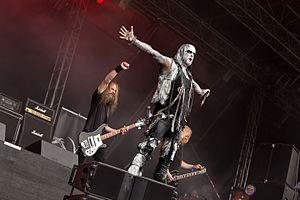
Primordial est un groupe de black et pagan metal irlandais, originaire de Skerries.